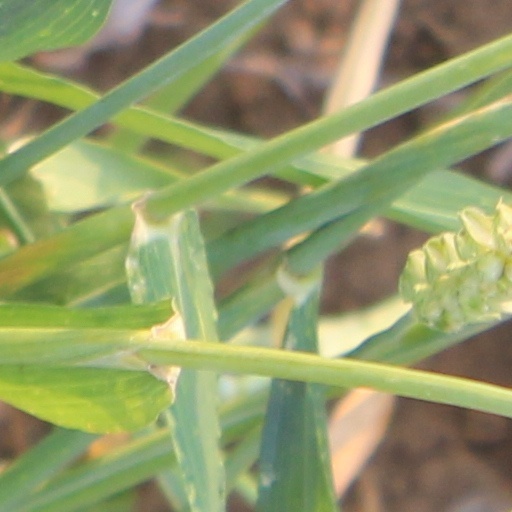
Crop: wheat